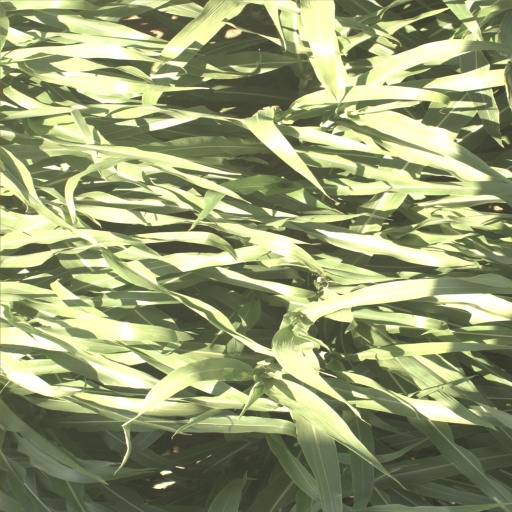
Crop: sorghum